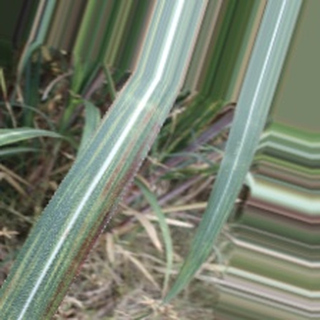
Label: sugarcane_bacterial_blight